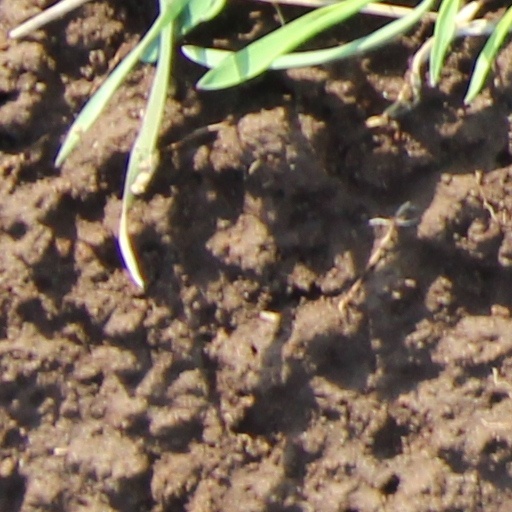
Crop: wheat